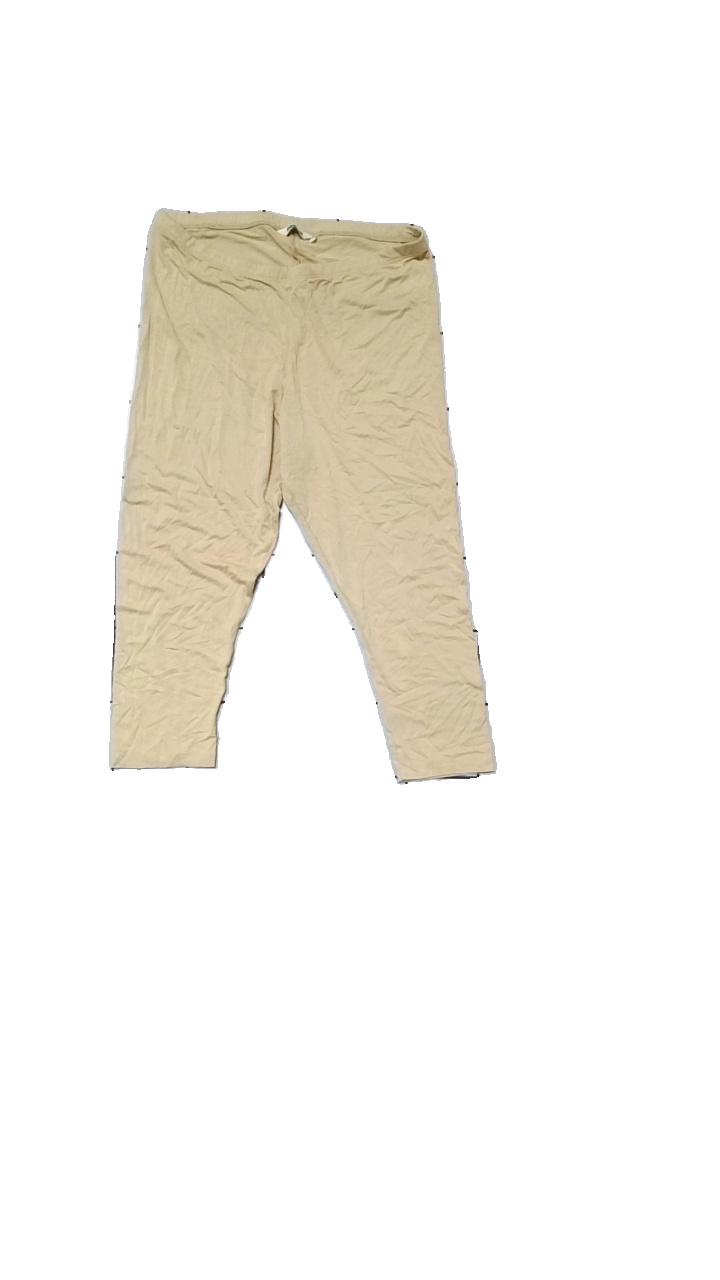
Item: Shorts (Ladies)
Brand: Indiska
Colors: Beige
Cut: Regular
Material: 94% viscose, 6% elastane
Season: All
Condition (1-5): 4
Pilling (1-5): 4
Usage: Reuse
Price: <50